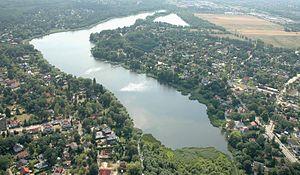
Falkensee est une ville d'Allemagne située dans le Land du Brandebourg et l'arrondissement du Pays de la Havel.